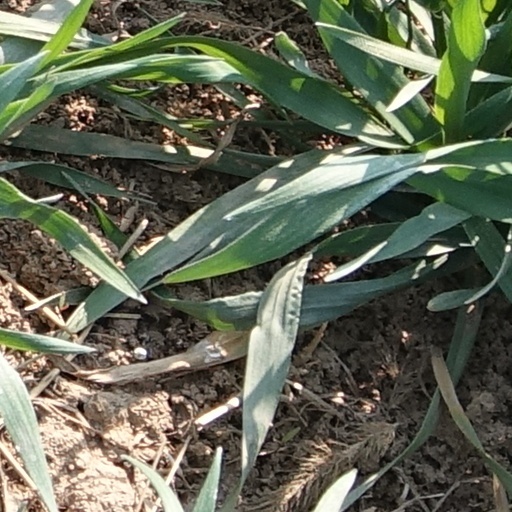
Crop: wheat